Zinc finger protein 800

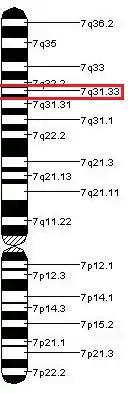
ZNF800 is found at locus 7q31.33.

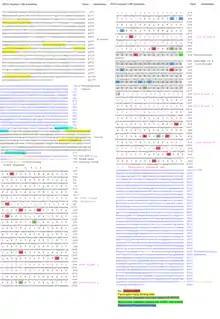
This conceptual translation highlights the zinc finger domains, phosphorylation sites, sumoylation sites, SNP's, and important DNA sequences of human ZNF800.

The ZNF800 gene is between 127373344bp and 127391557bp on the reverse strand of Chromosome 7, locus 7q31.33, spanning a total of 18214 base pairs. It has a predicted molecular weight of 75,235.79 g/mol and a predicted isoelectric point of 9.54. The gene codes for 7 exons and is translated into 664 amino acids. Only 4 exons are in the coding region of the gene and make up the ZNF800 protein, but there is a total of 6. Another name for ZNF800 is PP902. ZNF800 contains 6 functioning C2H2 zinc finger protein domains, a number of SNP's, and multiple experimentally-shown phosphorylation and SUMOylation sites.